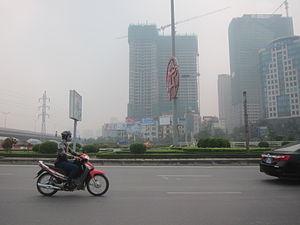
Hoai Duc est un district rural de Hanoï dans la région du Delta du Fleuve Rouge au Viêt Nam.